Paronychia

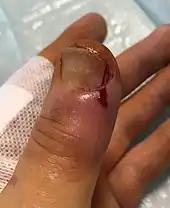
Incision after paronychia of the thumb, partial removal of the nail

When no pus is present, warm soaks for acute paronychia are reasonable, though evidence to support its use is lacking.